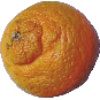
Label: mandarine